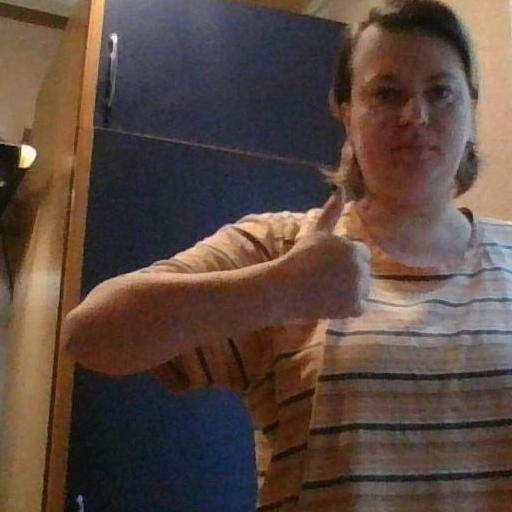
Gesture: like